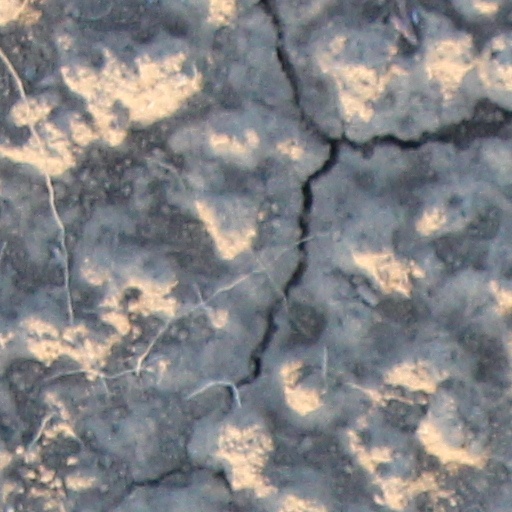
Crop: wheat